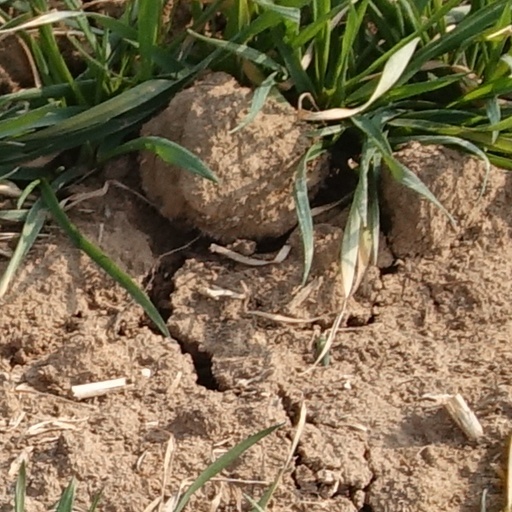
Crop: wheat